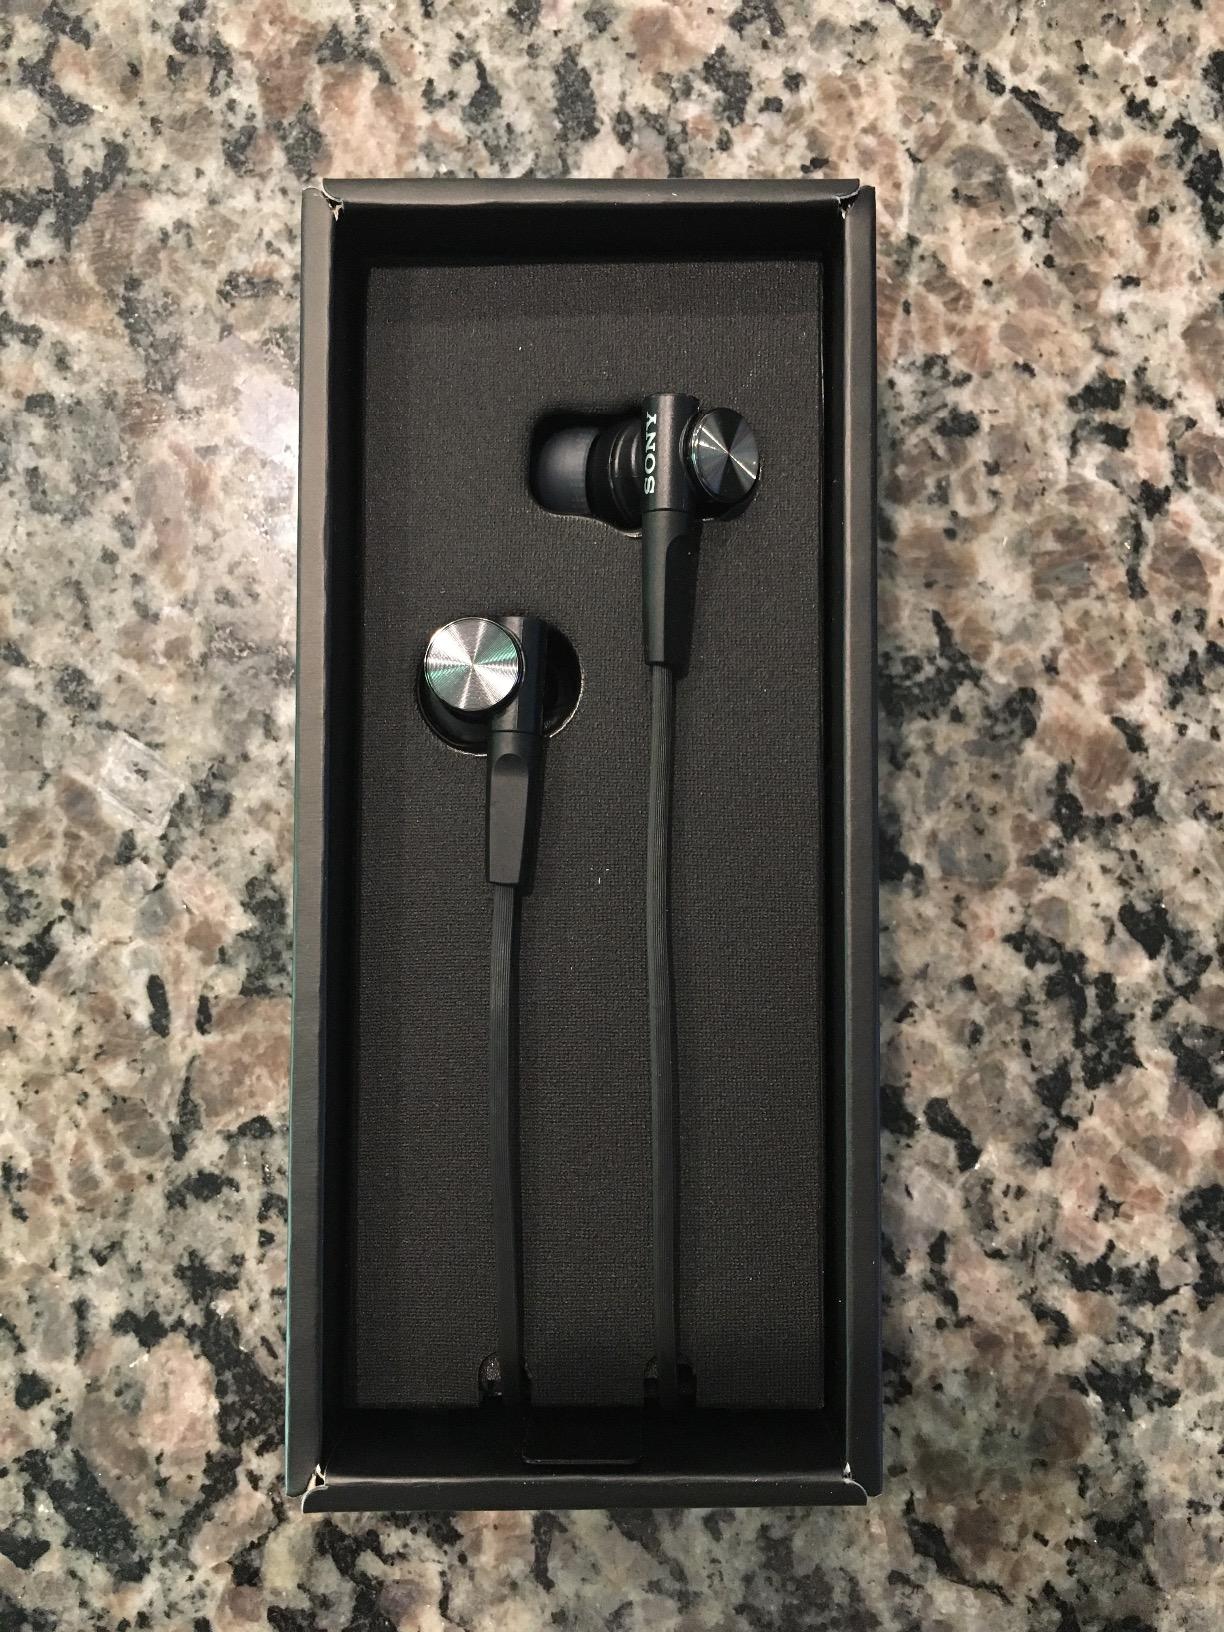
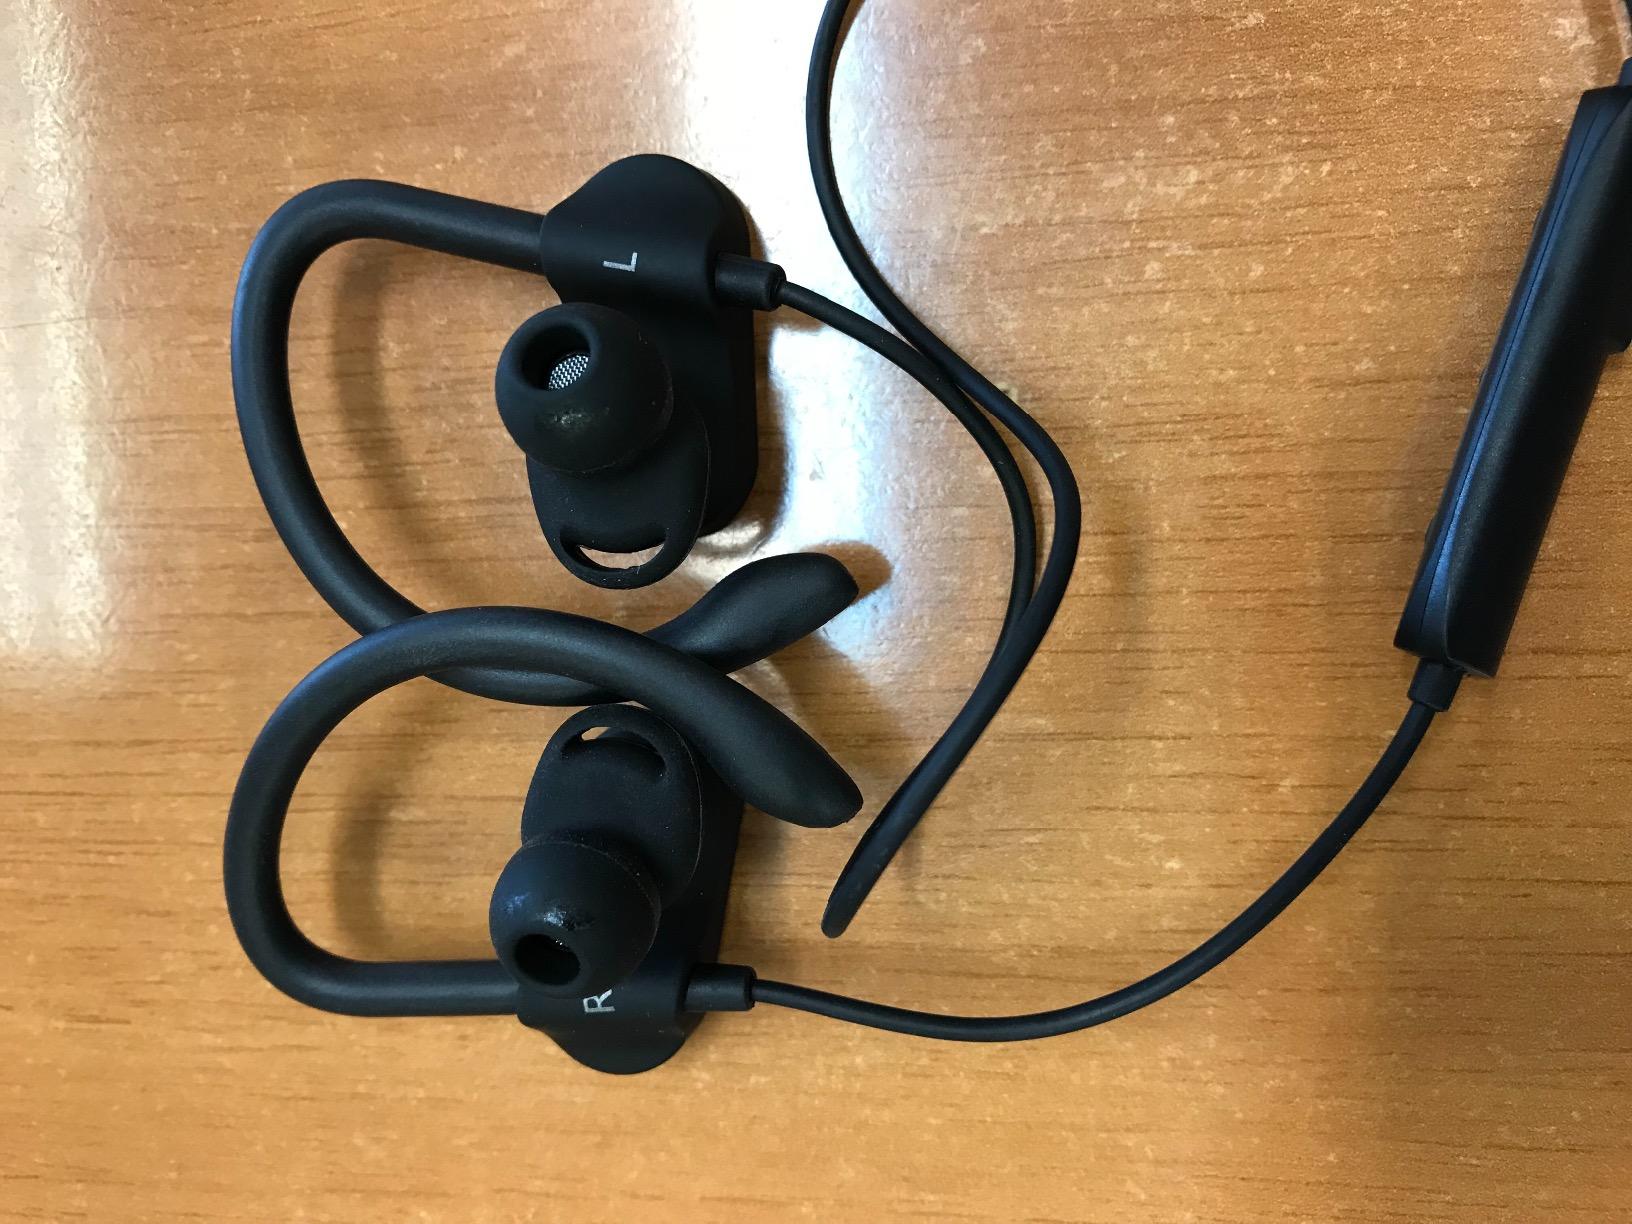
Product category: headphones
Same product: no